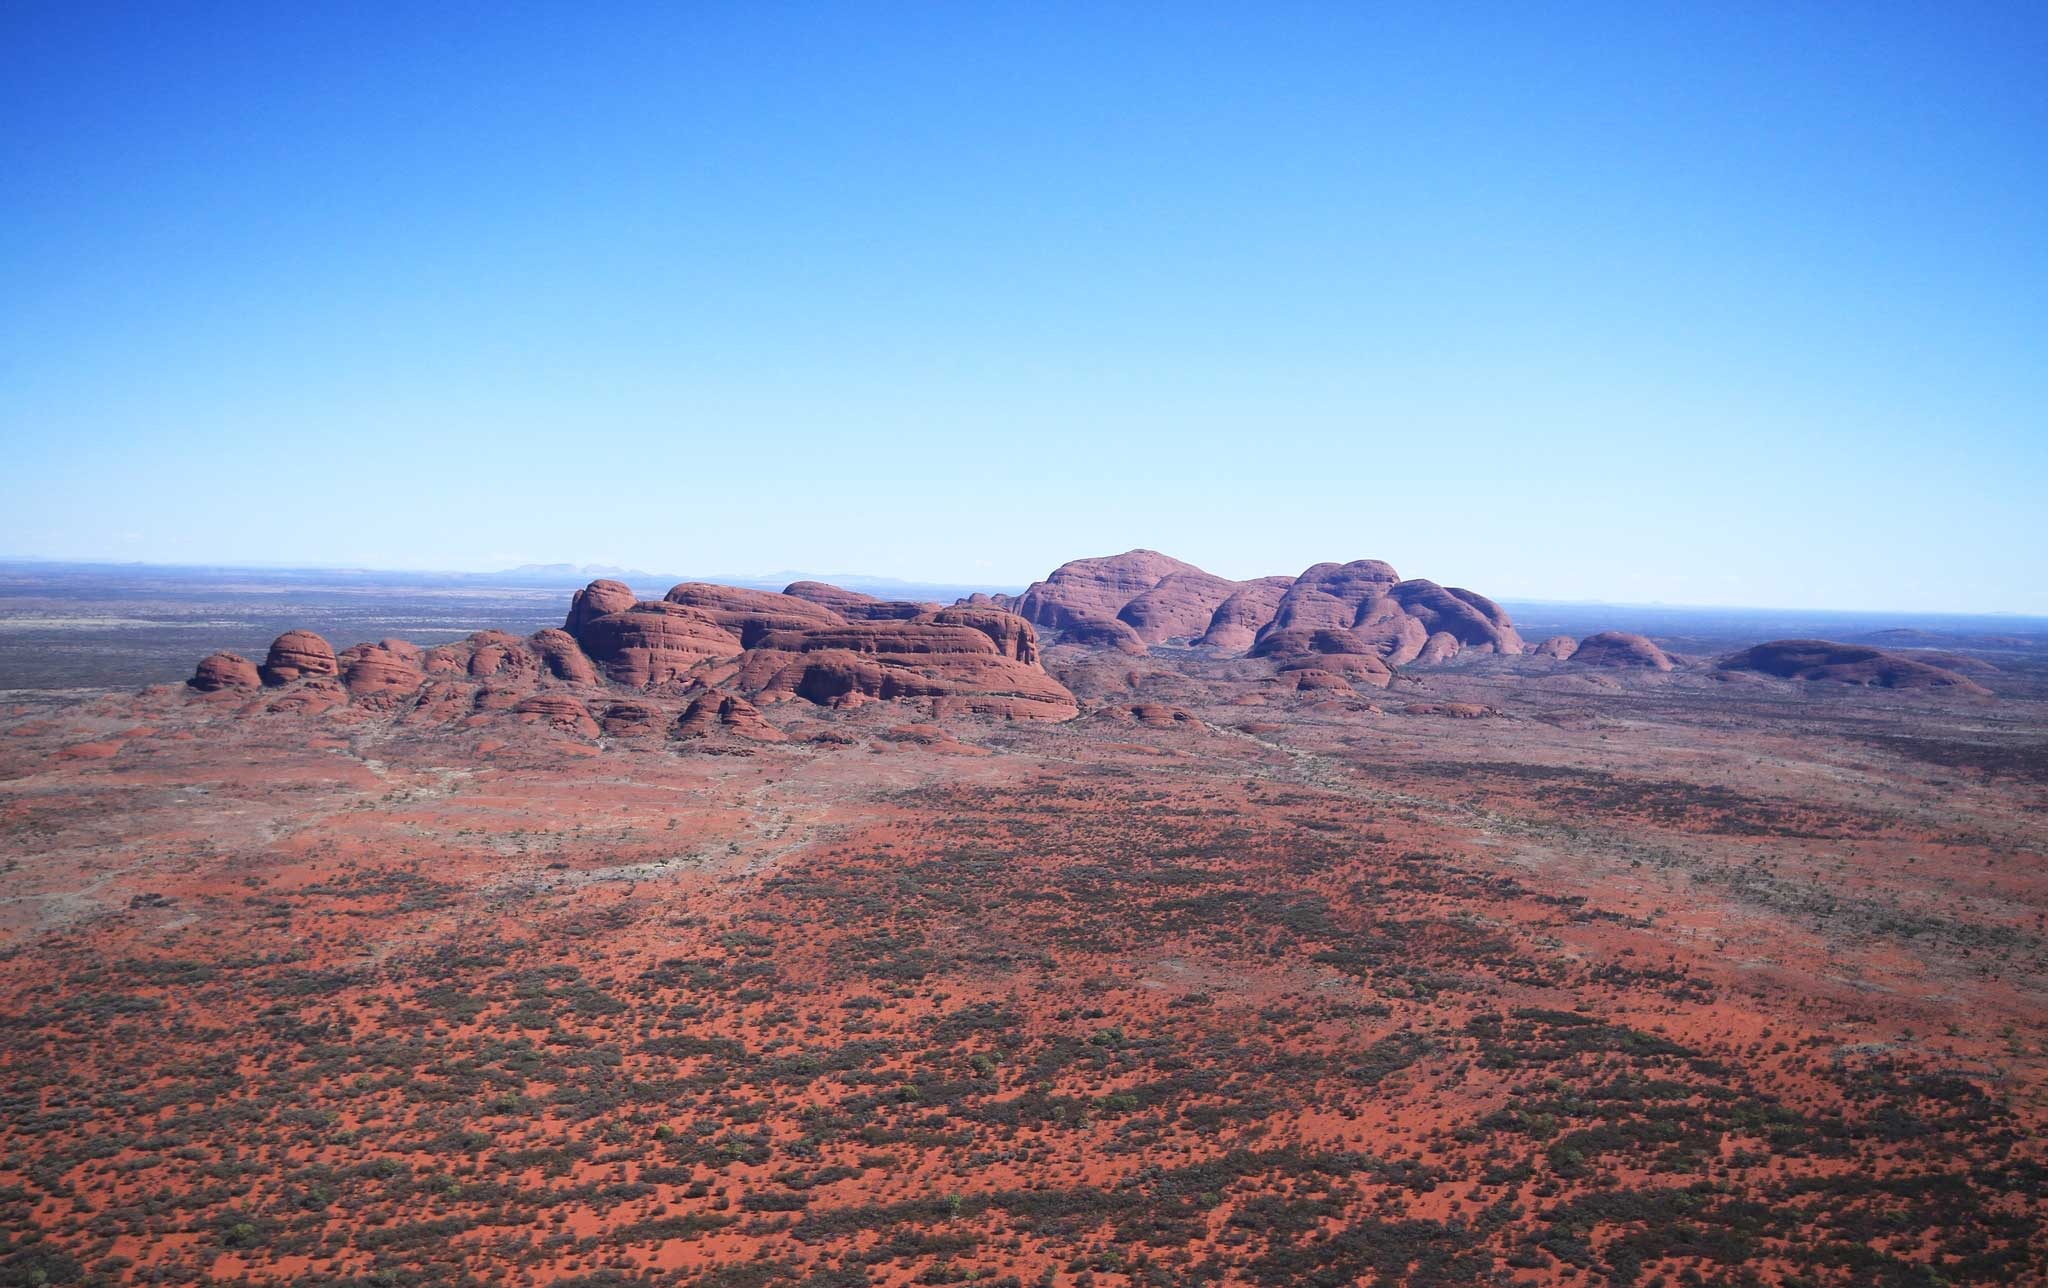
landscape, nature, rock, horizon, wilderness, mountain, desert, panorama, formation, canyon, terrain, plain, australia, geology, badlands, plateau, outback, wadi, butte, landform, northern territory, olgas, kata tjuta, natural environment, geographical feature